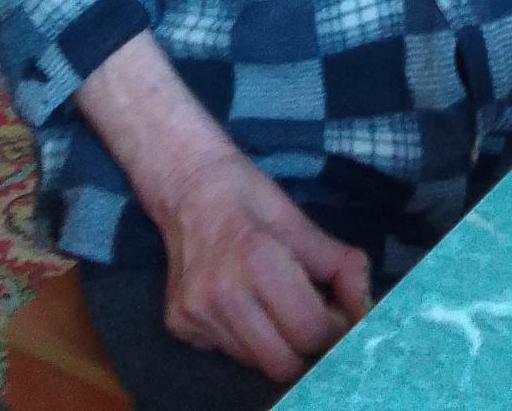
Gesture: no_gesture